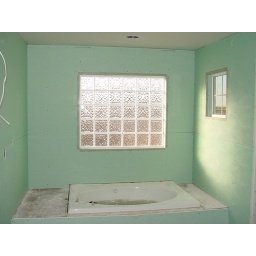
Here you can see the sheetrock going in around the master bath and the glass block window.